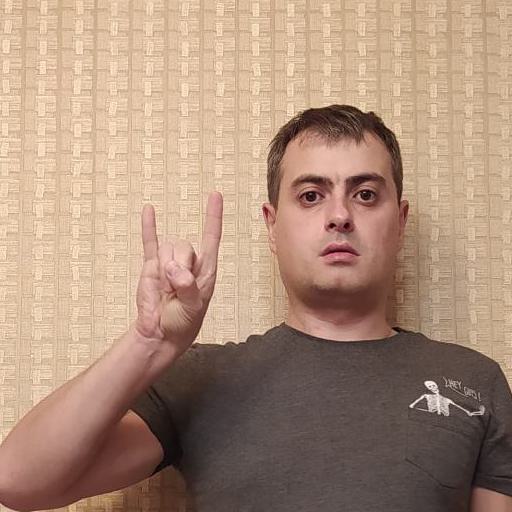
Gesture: rock